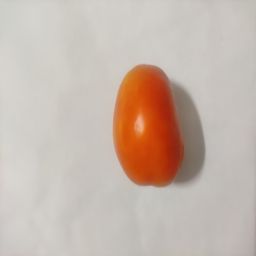
Crop: Tomato
Quality: Ripe